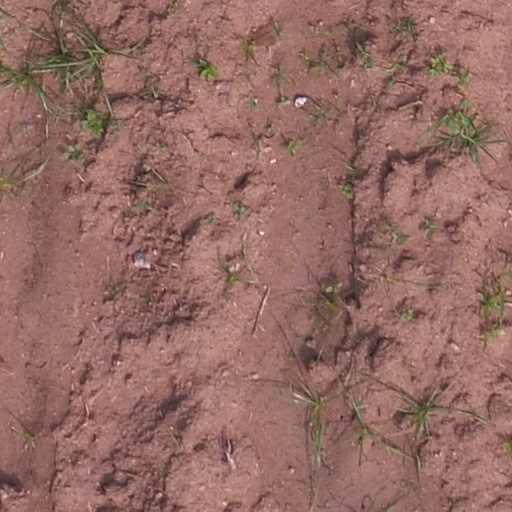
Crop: maize; corn